Challenger Battery

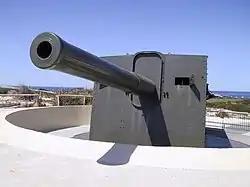
9.2-inch naval gun, Oliver Hill battery, Rottnest island

During the mid-1930s, the Australian Government upgraded its coastal defence batteries protecting the major ports of the country from enemy attack. In Western Australia, protection of the Fremantle Port was a priority. This was to be achieved by upgrading existing batteries and constructing new ones. At Leighton, Swanbourne, North Mole, Fremantle Harbour, South Beach and Point Peron, the batteries were upgraded. Additionally, new batteries were to be installed on Garden Island and Rottnest Island.